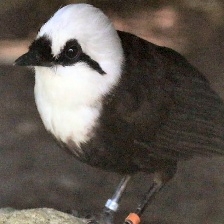
Species: SAMATRAN THRUSH
Scientific name: MYOPHONUS CASTANEUS